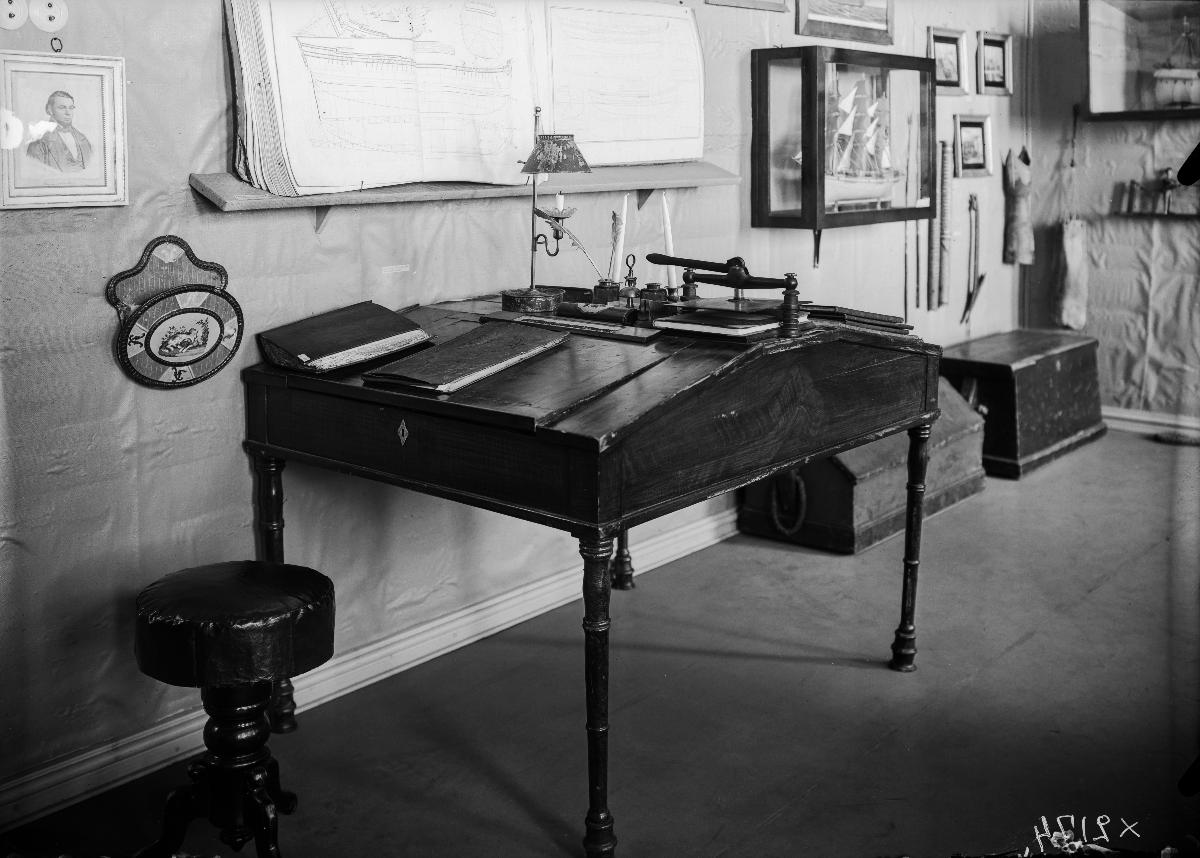
Oulun museo
A museum in Oulu
sisällön kuvaus: Oulun museon esineistöä. Kuva on otettu Oulun kauppaseuran historiateosta varten vuonna 1939. content description: Museum objects in Oulu, Finland, photographed in 1939.
Vuosi: 1939
Paikka: Suomi, Pohjois-Pohjanmaa, Oulu
Aiheet: sisäkuva; kulttuurihistorialliset museot; museoesineet; näyttelyt; Pohjois-Pohjanmaan museo; toimistokalusteet; kirjoituspöydät; museums of cultural history; museum pieces; exhibitions; office furniture; kulturhistoriska museer; museiföremål; utställningar; kontorsmöbler